Biografisch Portaal

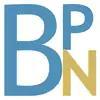
Logo

The Biografisch Portaal (Biography Portal) is an initiative based at the Huygens Institute for Dutch History in Amsterdam, with the aim of making biographical texts of the Netherlands more accessible.